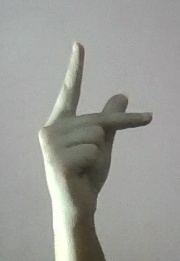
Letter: dha